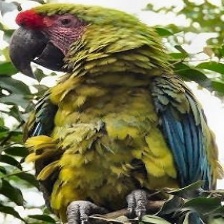
Species: MILITARY MACAW
Scientific name: ARA MILITARIS
ImageNet parent category: macaw